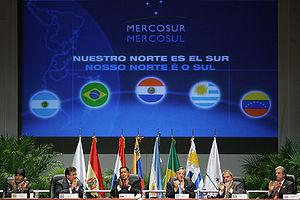
Une zone de libre-échange est constituée de pays membres éliminant entre eux les droits de douane ainsi que les restrictions quantitatives à l'importation. Ces zones sont mises en place via des accords de libre-échange.